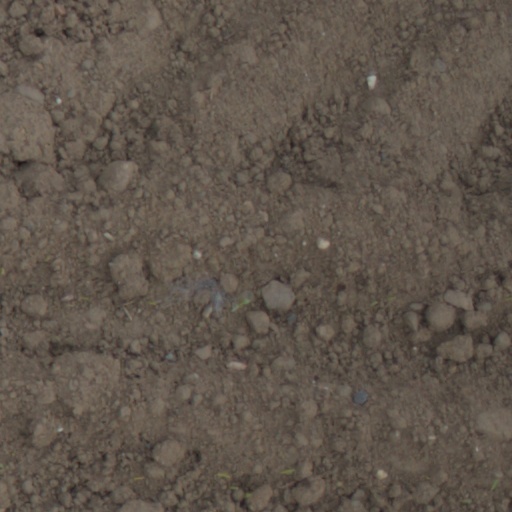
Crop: wheat